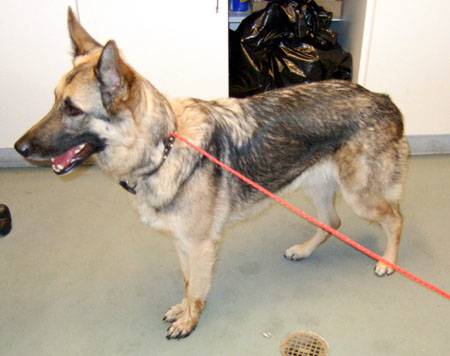
Label: dog